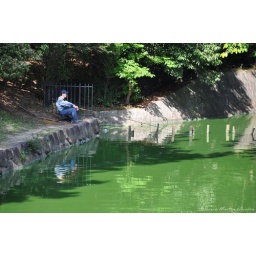
Fishing in the green lake